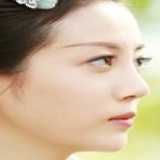
diễn viên Lý Khê Nhuế